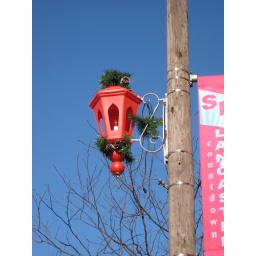
Holiday Lantern light on the side of the telephone pole on North Queen Street in Lancaster Pennsylvania 2009